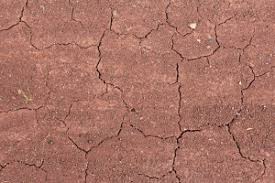
Soil type: Red soil